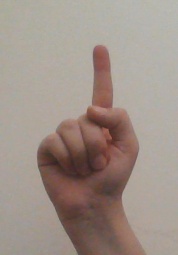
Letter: bb